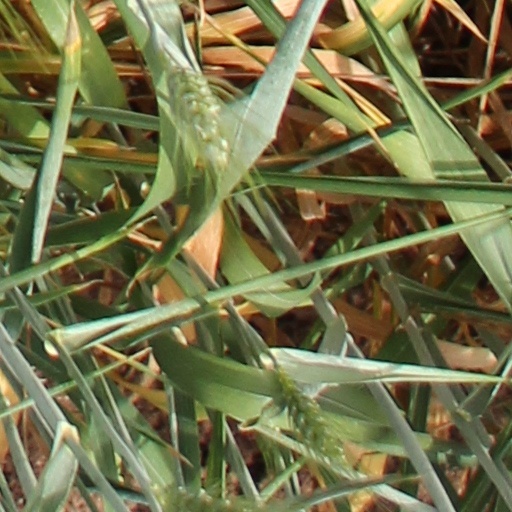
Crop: wheat